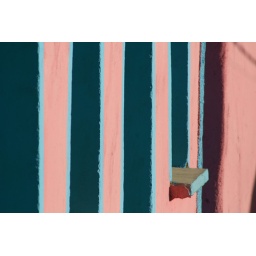
Composition in blue and pink